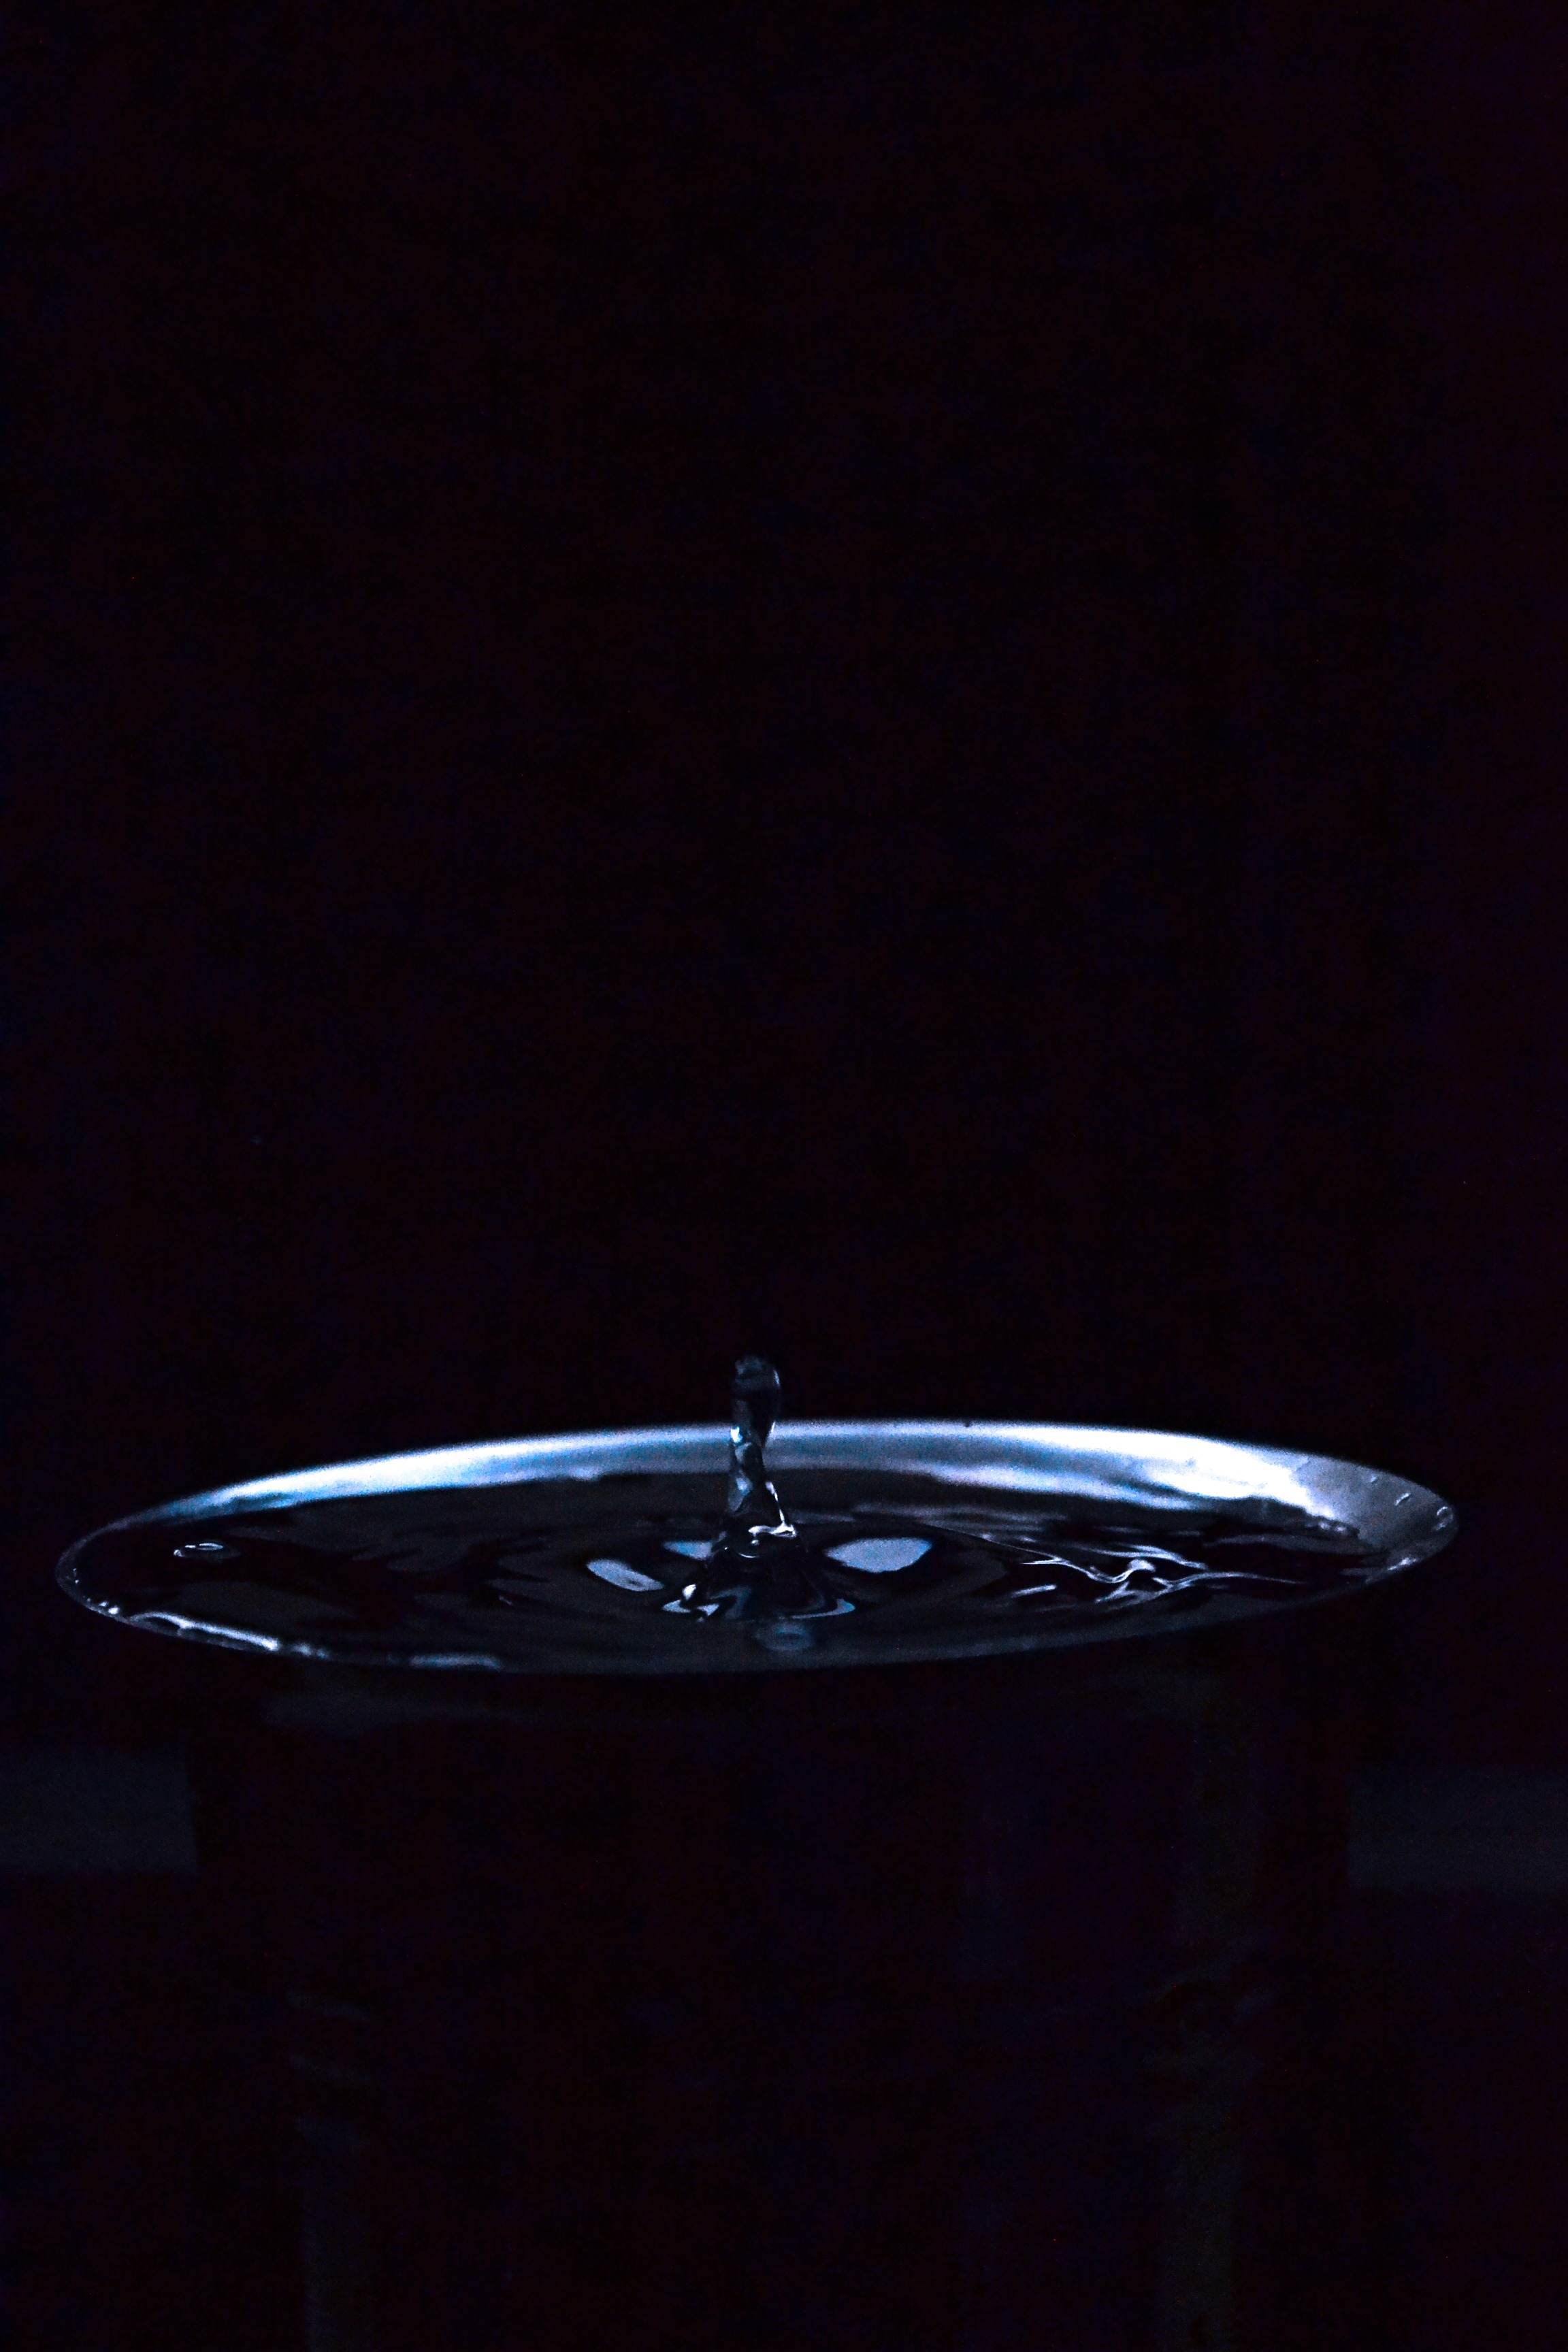
water, drop, light, night, glass, dark, bowl, reflection, darkness, black, candle, lighting, drops, shape, sri lanka, ceylon, macro photography, water drops, still life photography, tumbler, mawanella